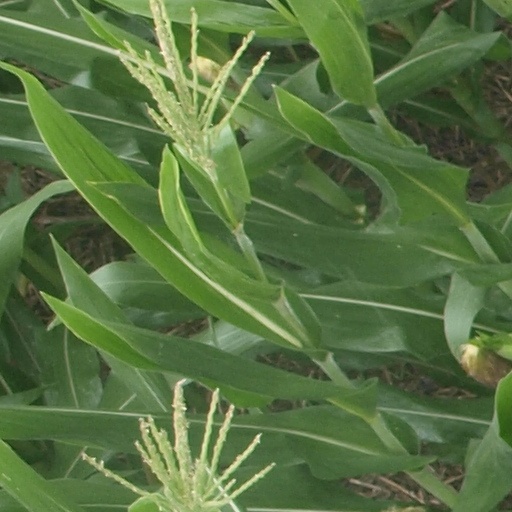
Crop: maize; corn